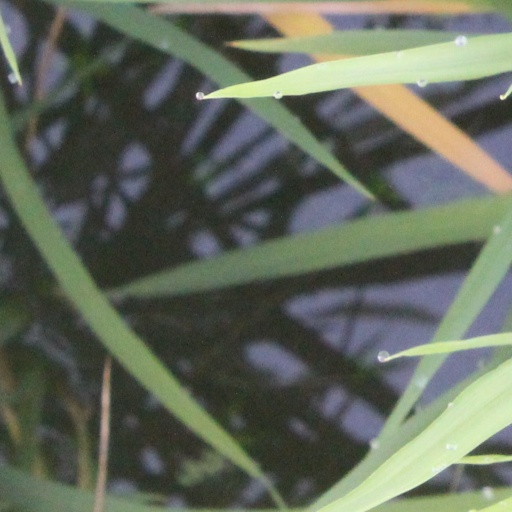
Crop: rice